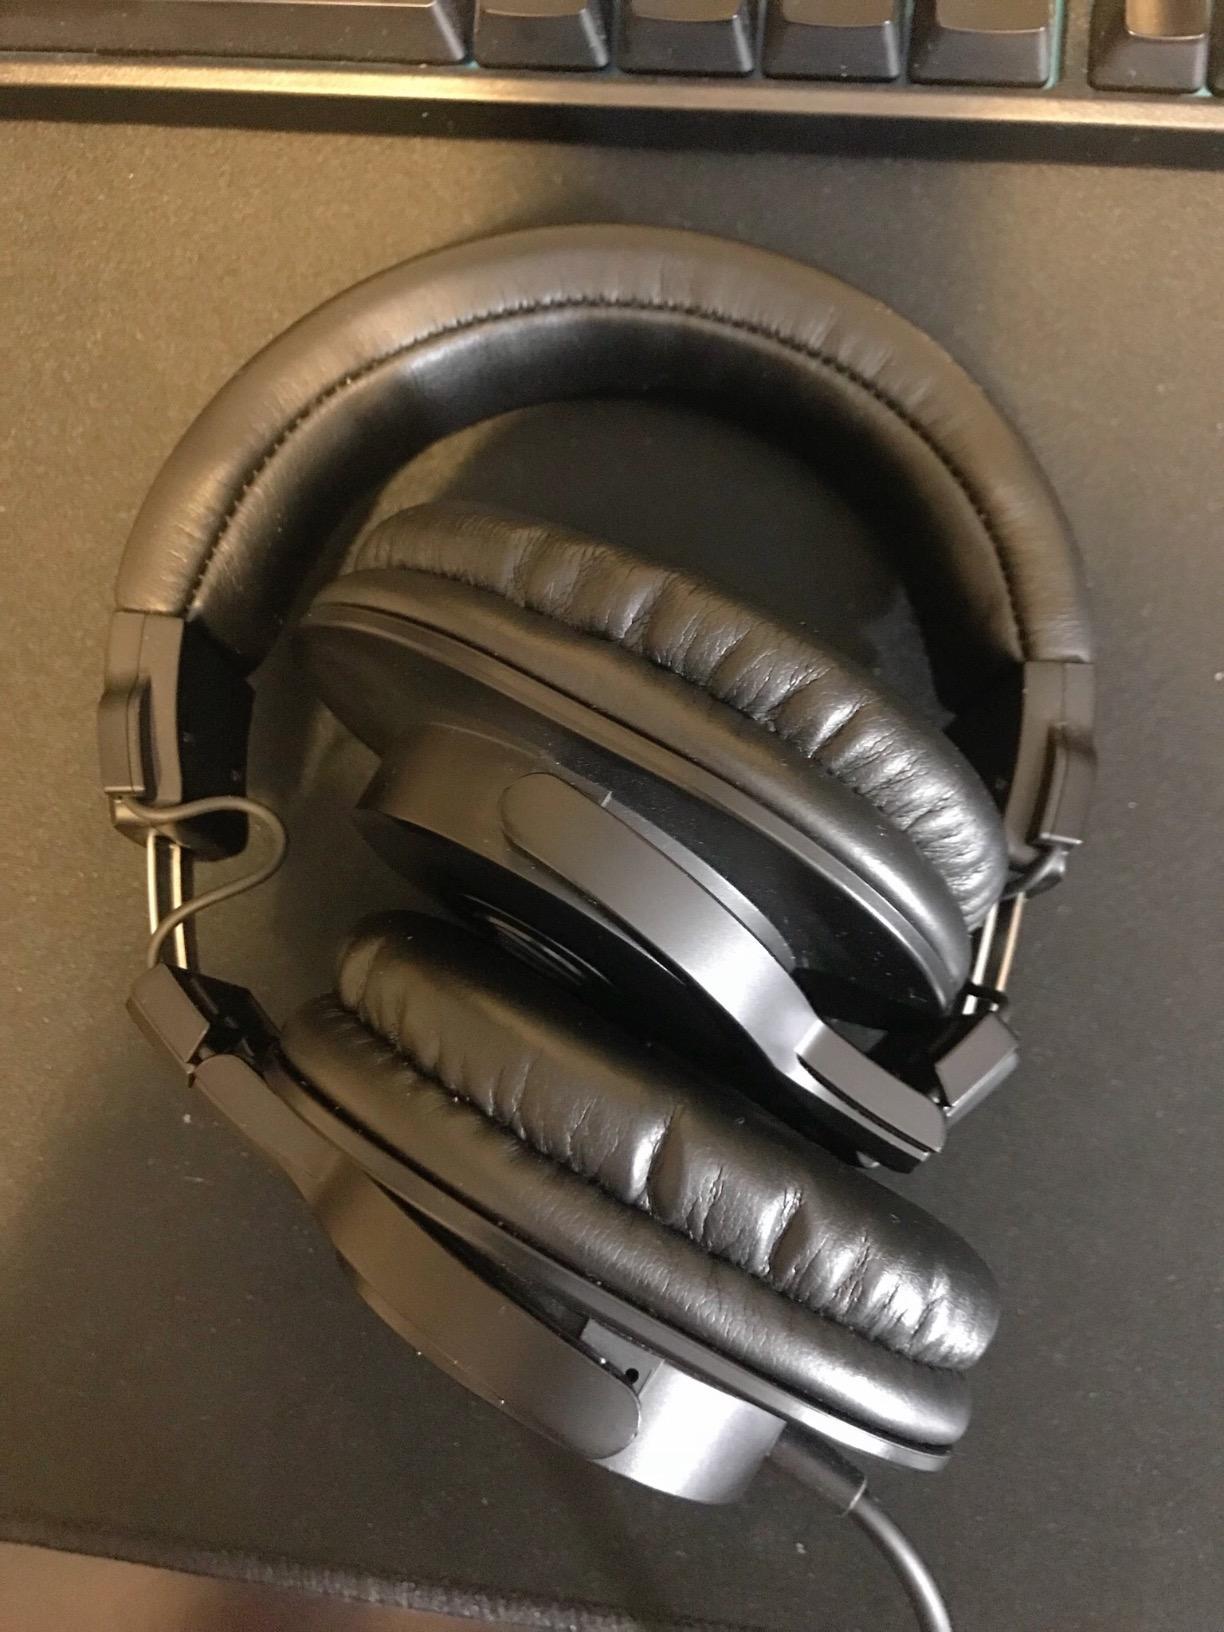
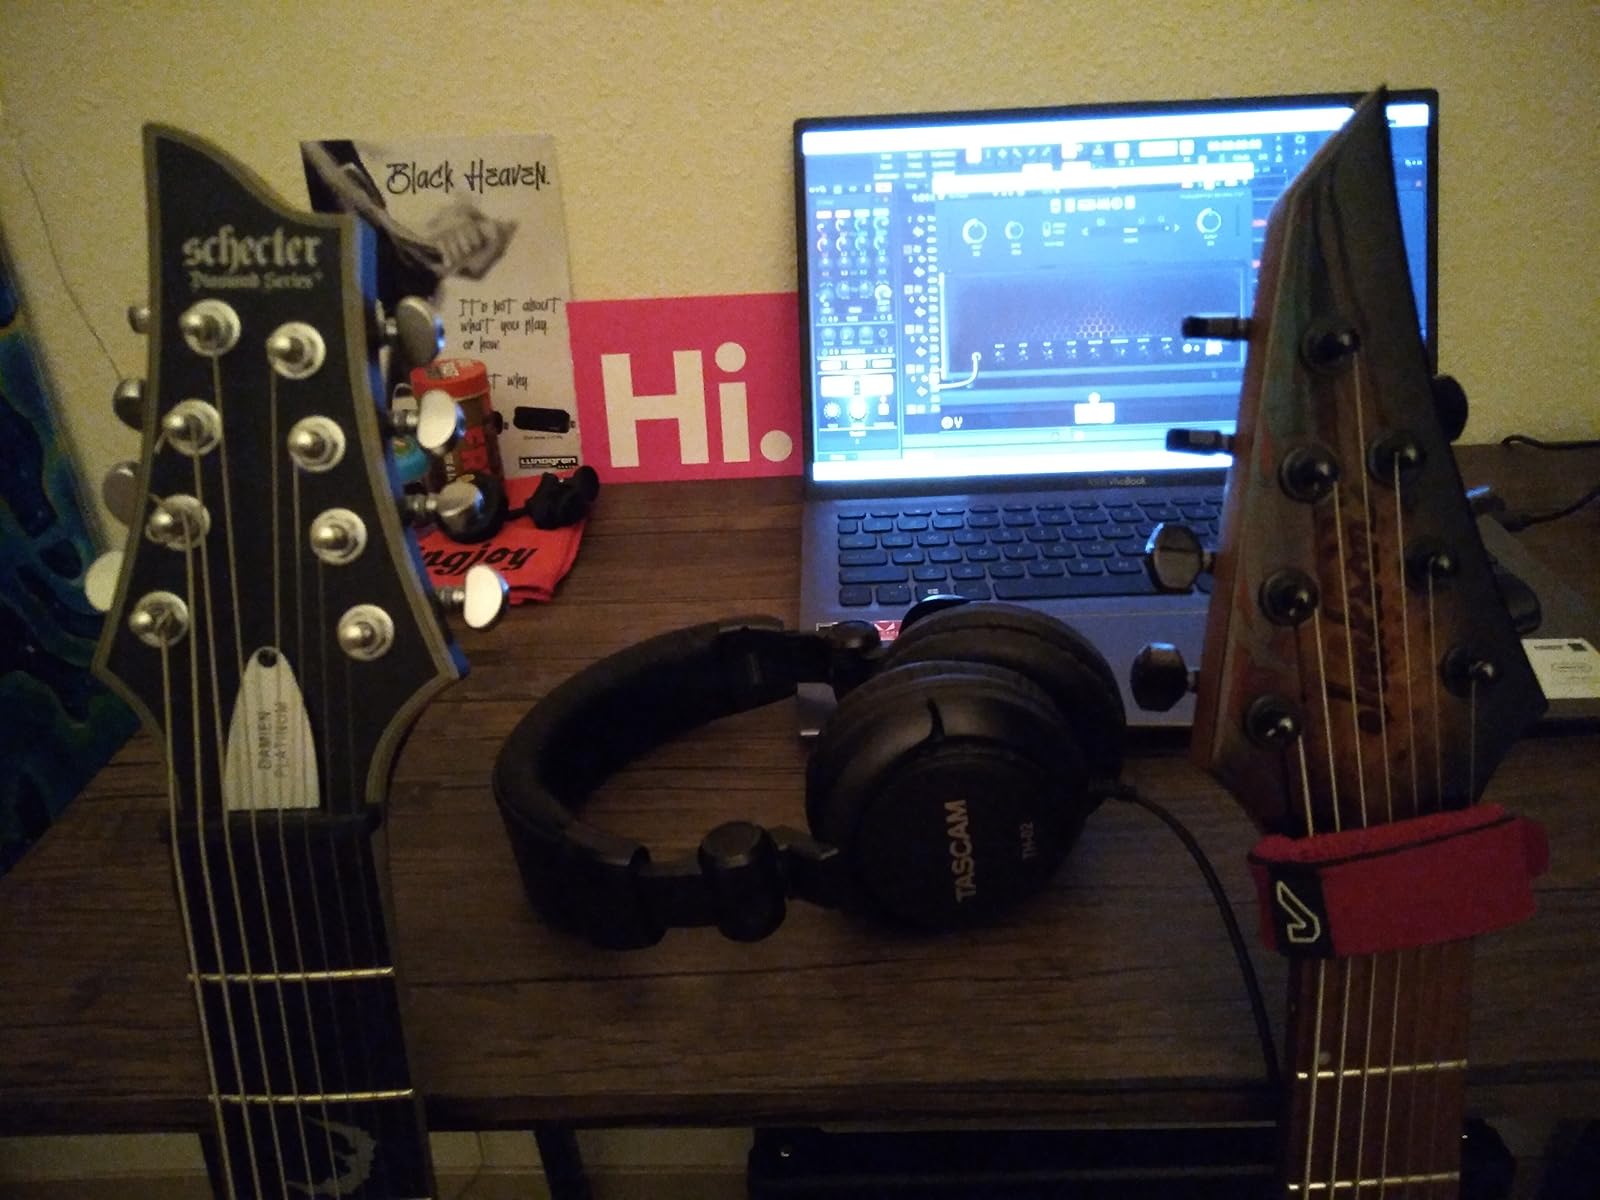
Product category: headphones
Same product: no